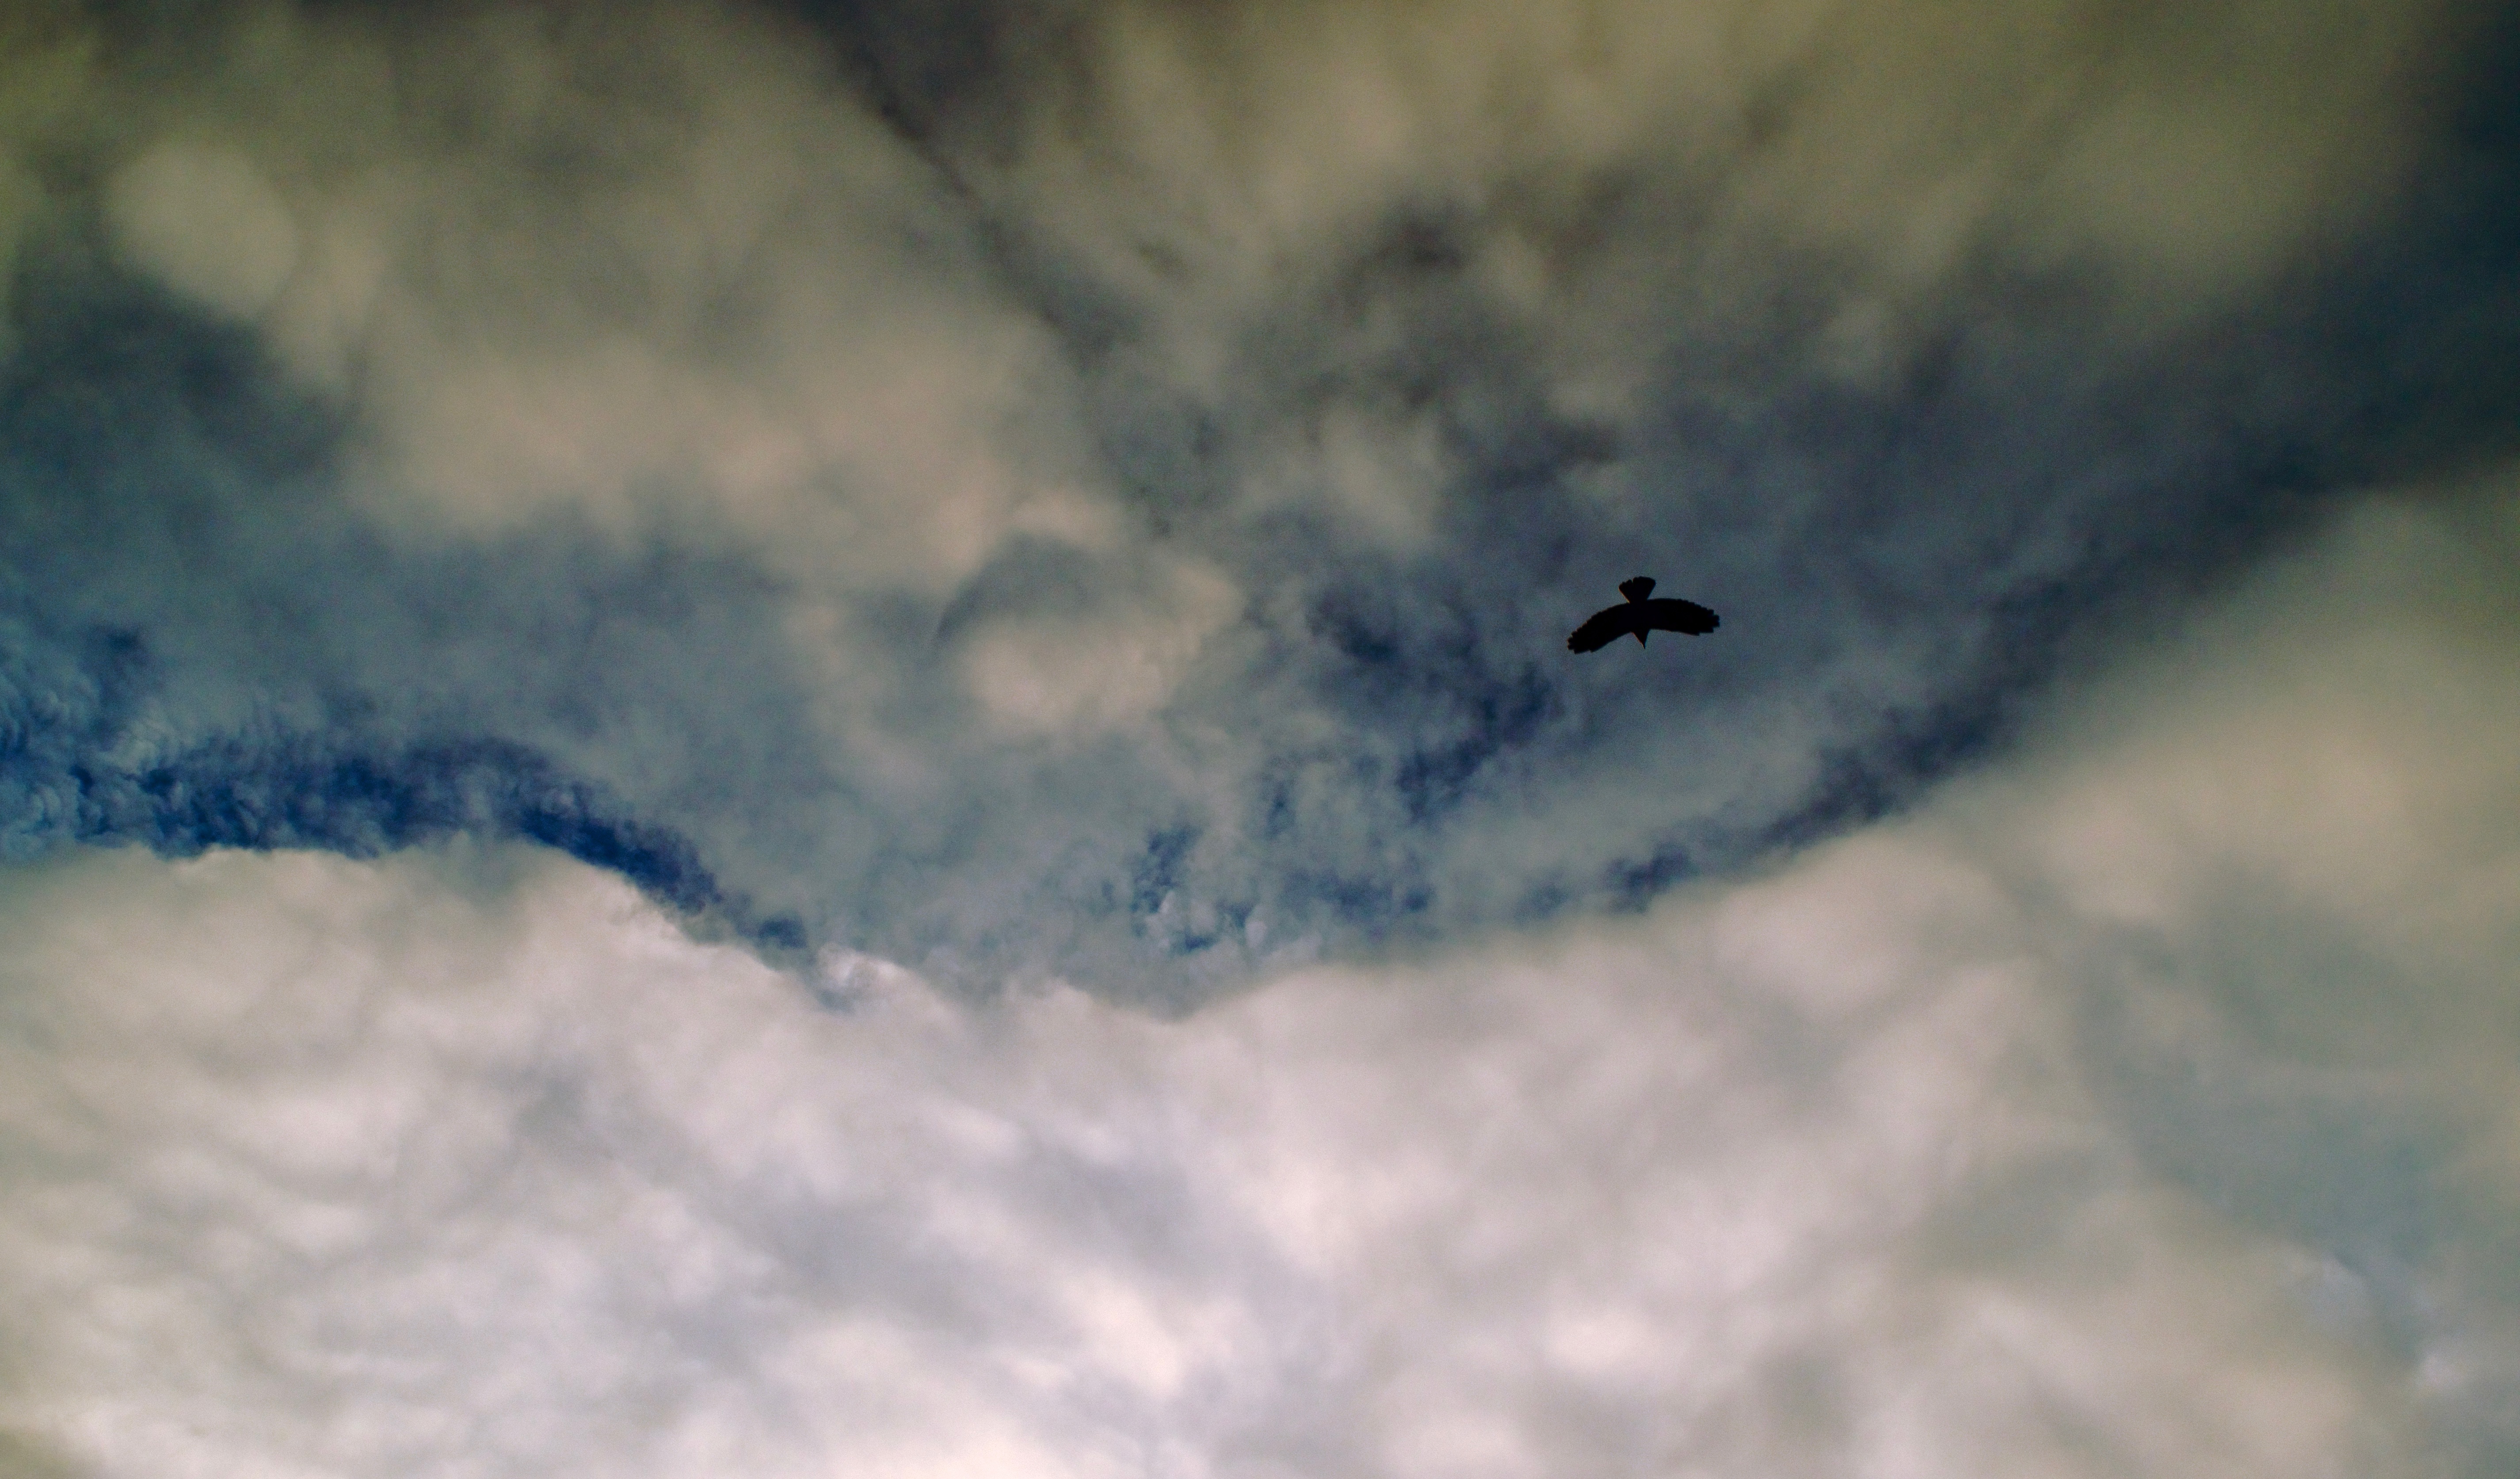
wing, cloud, sky, atmosphere, flight, blue, meteorological phenomenon, atmosphere of earth